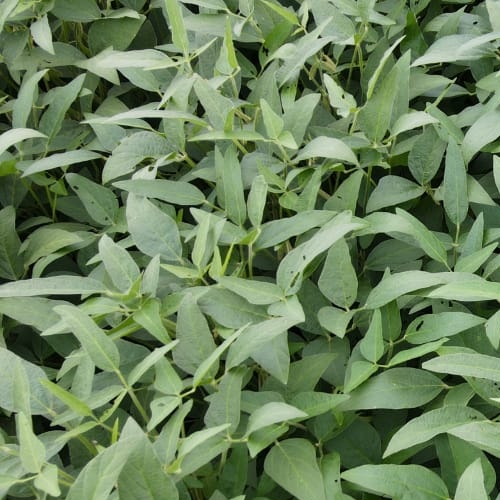
Label: Diabrotica_speciosa